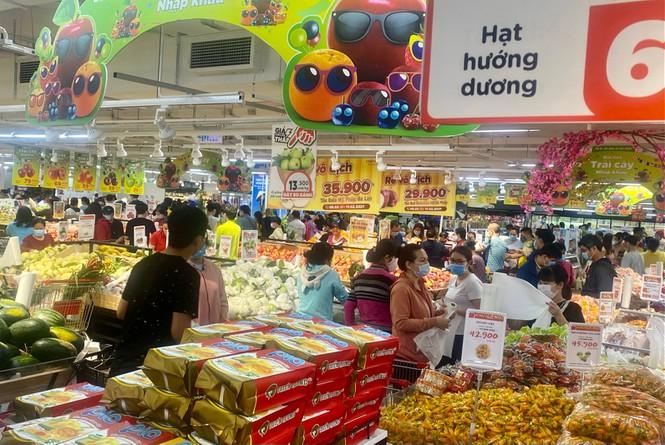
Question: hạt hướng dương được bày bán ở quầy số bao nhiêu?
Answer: quầy số 6